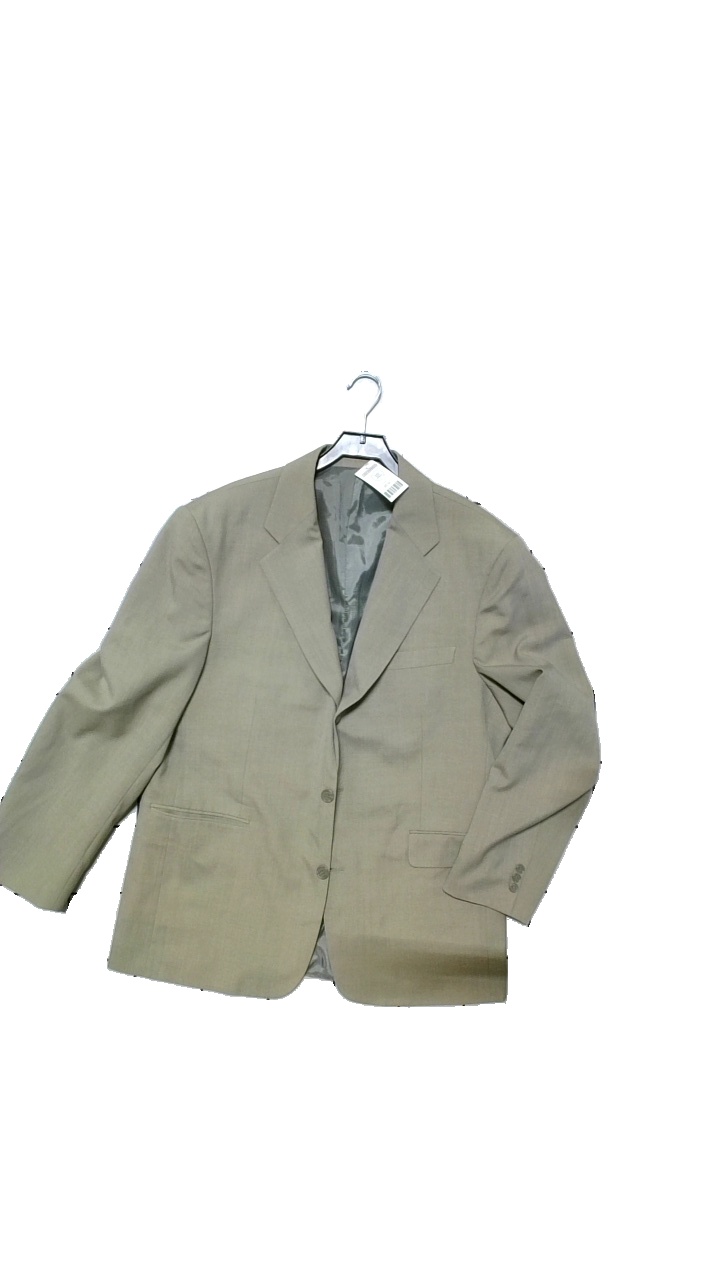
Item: Jacket (Men)
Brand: Mel Richman
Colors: Brown
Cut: Regular
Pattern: Other
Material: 45%Ull,55%Polyester
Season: All
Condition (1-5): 3
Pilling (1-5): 4
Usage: Reuse
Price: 50-100